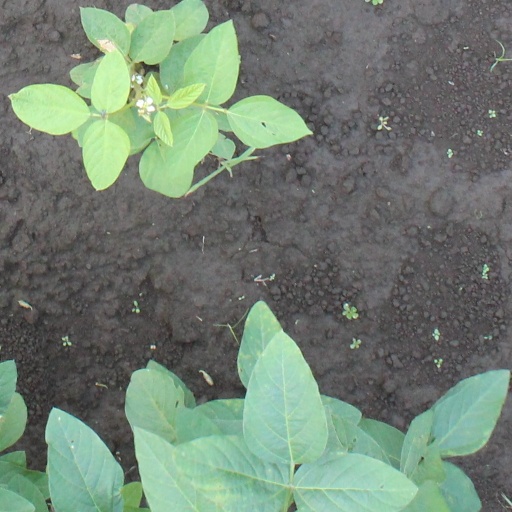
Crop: soybean